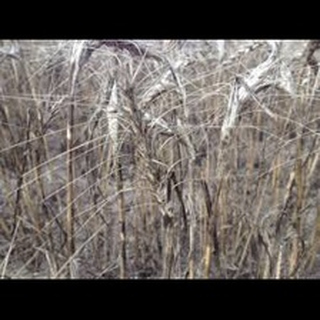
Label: wheat_blast